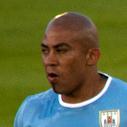
Age: 28